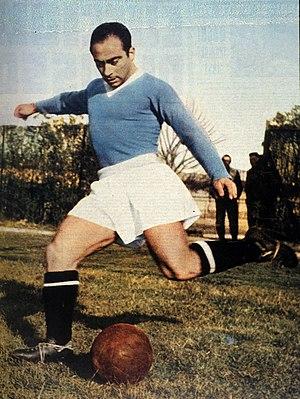
Bruno Pesaola, né le 28 juillet 1925 à Buenos Aires et mort le 29 mai 2015 à Naples, est un joueur et entraîneur de football italo-argentin.